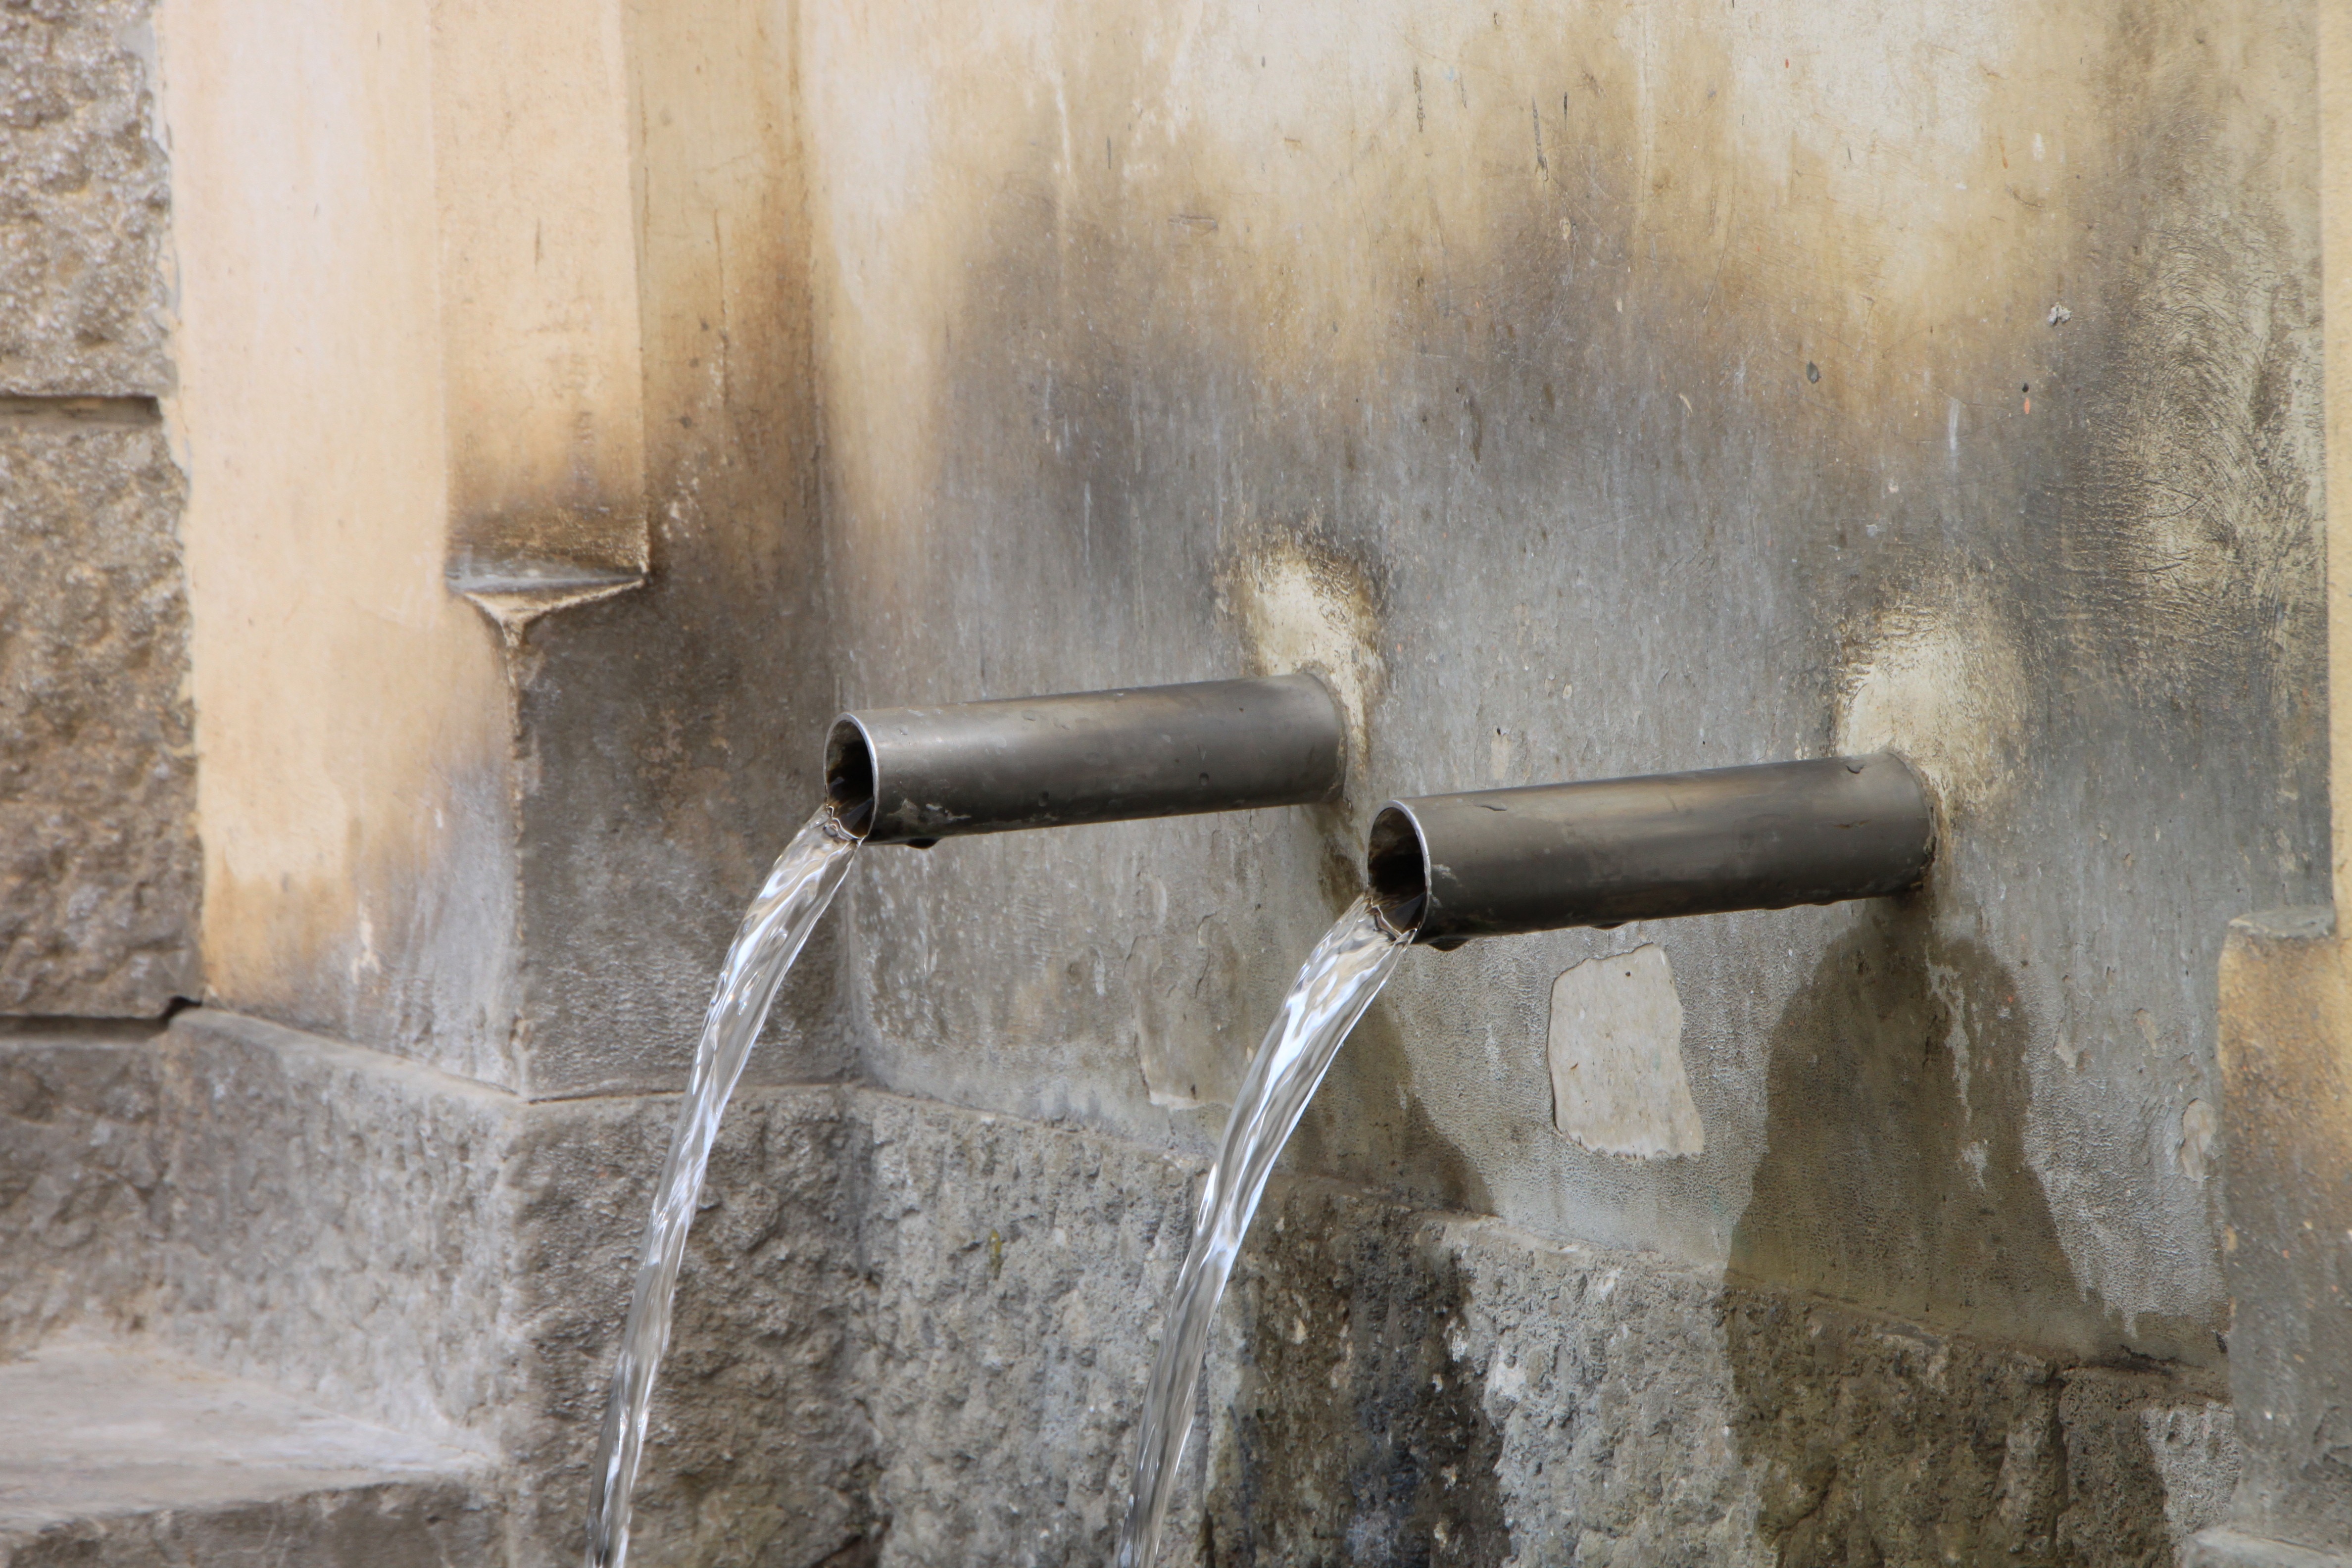
water, nature, winter, wood, wall, steel, fresh, clean, health, material, source, springs, iron, stainless, man made